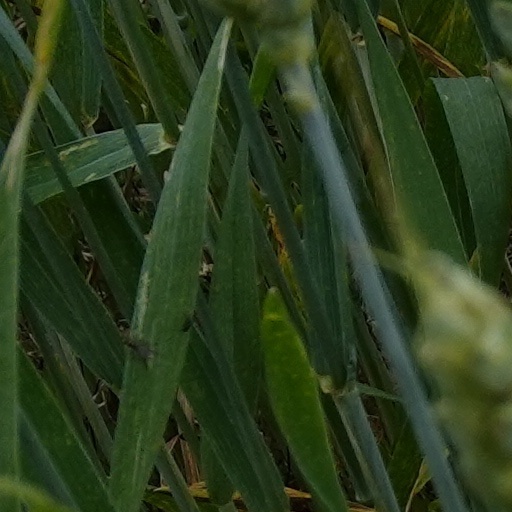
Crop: wheat